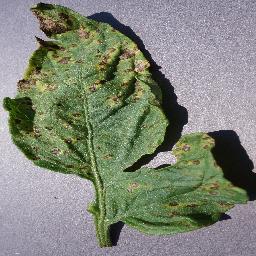
Label: Tomato___Septoria_leaf_spot